Answer in natural language. Which object is closer to Laptop, abstract painting in a black frame or dark brown wooden dresser with six drawers? Choose between the following options: abstract painting in a black frame or dark brown wooden dresser with six drawers
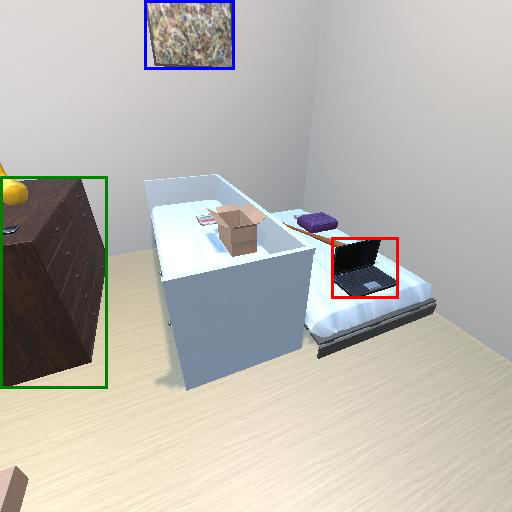
<answer>dark brown wooden dresser with six drawers</answer>